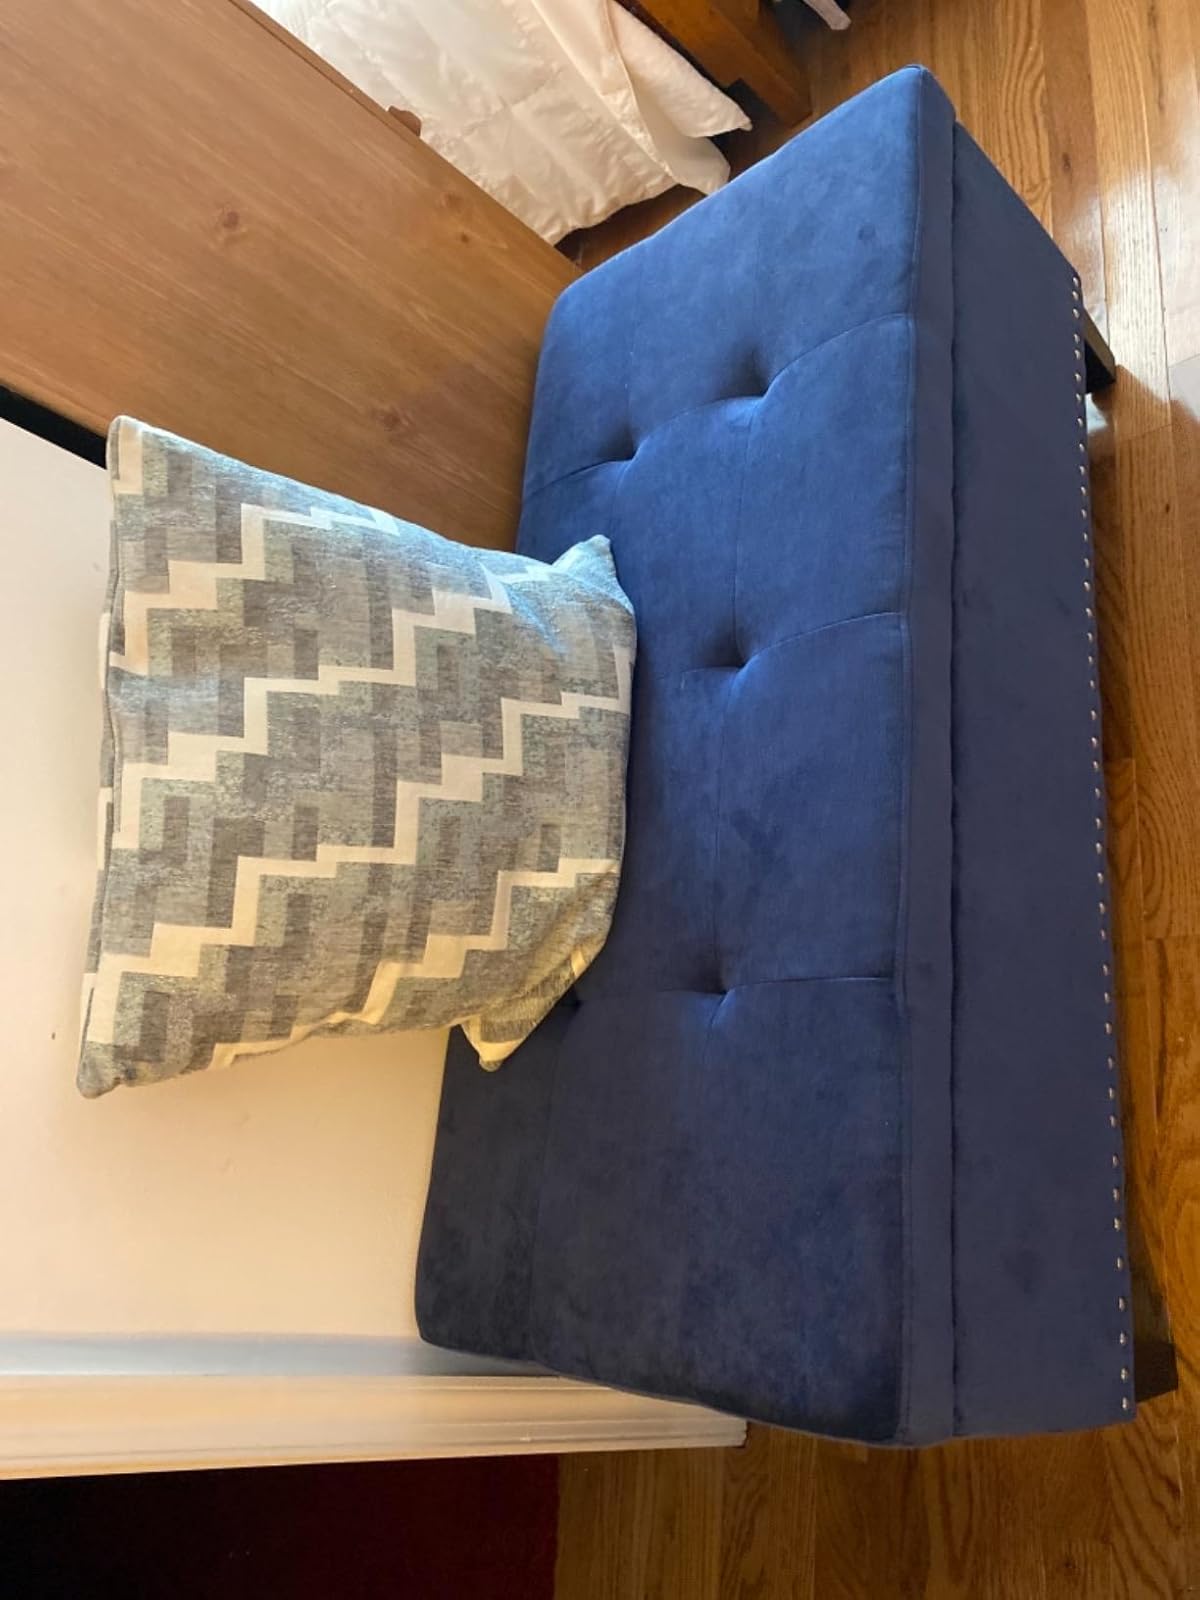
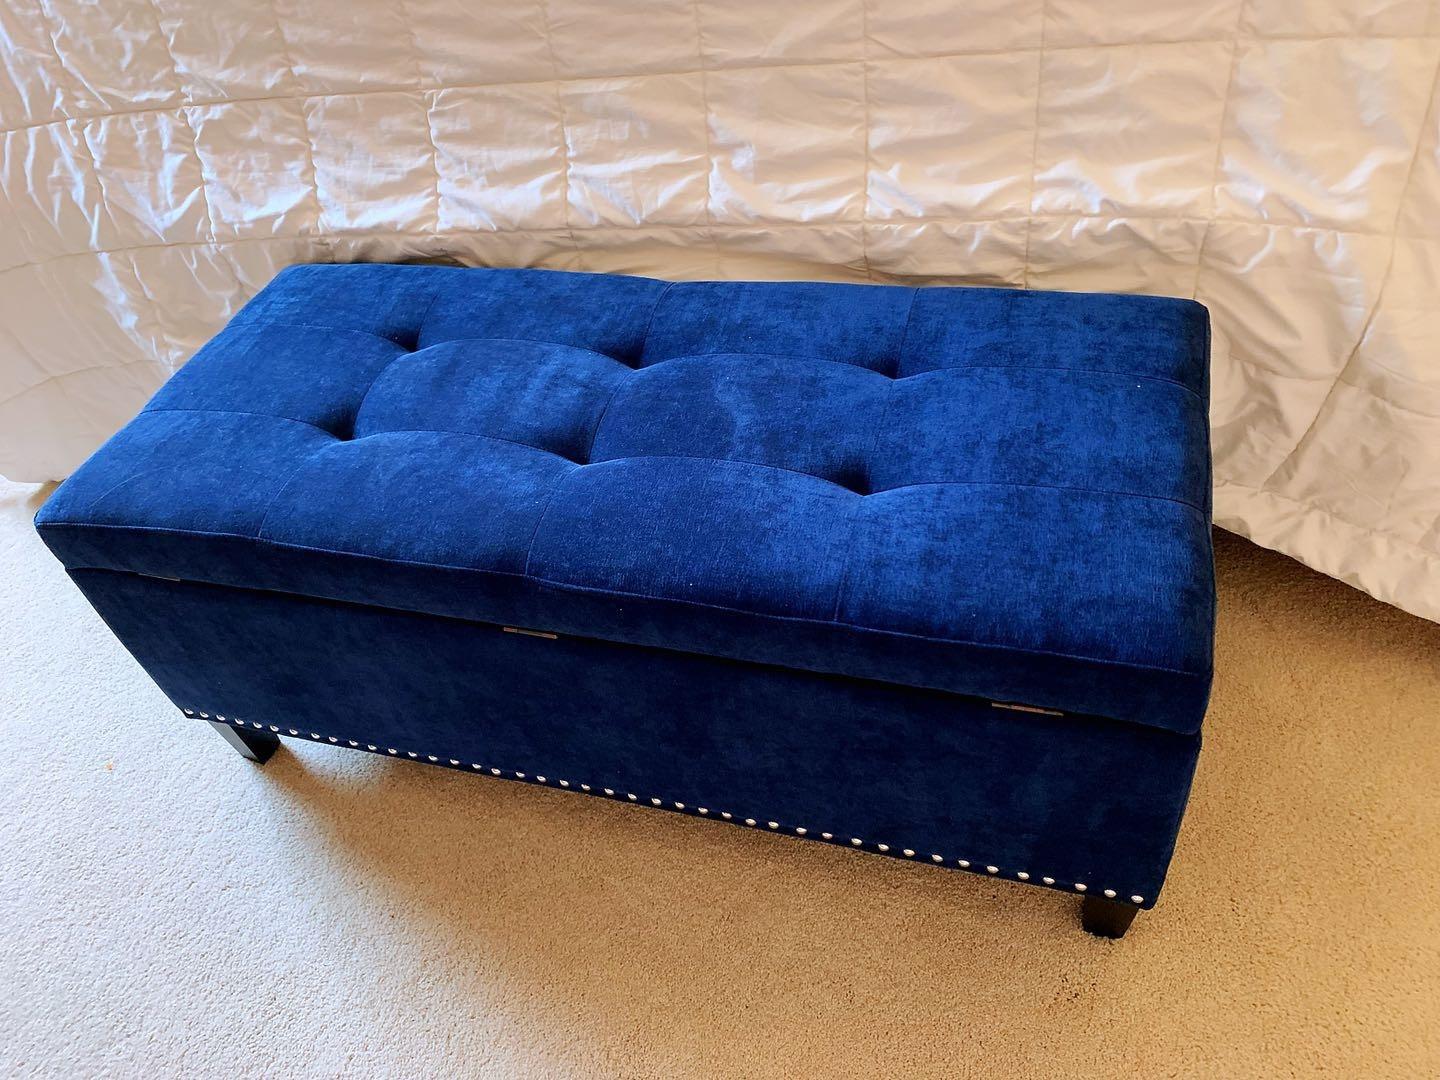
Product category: stool
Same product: yes